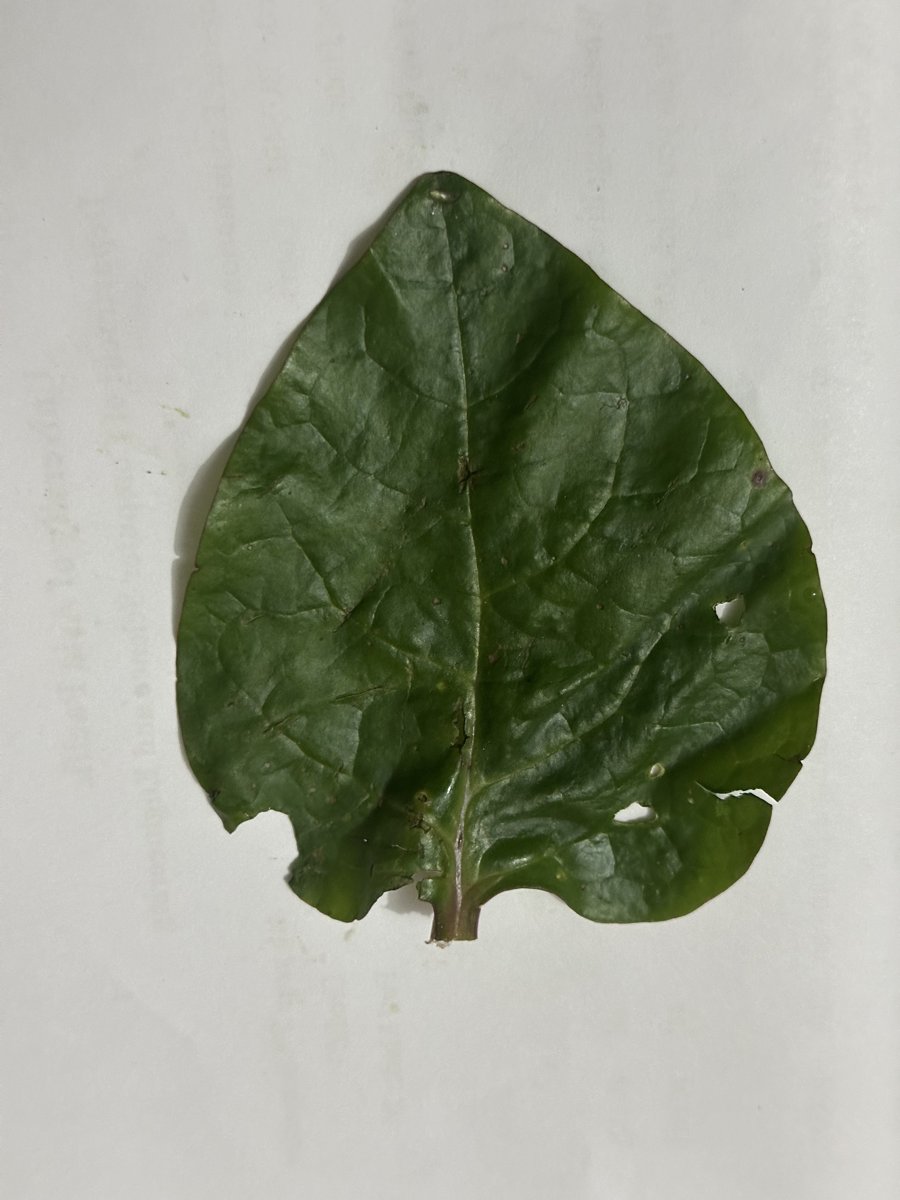
Label: Pest-Damage